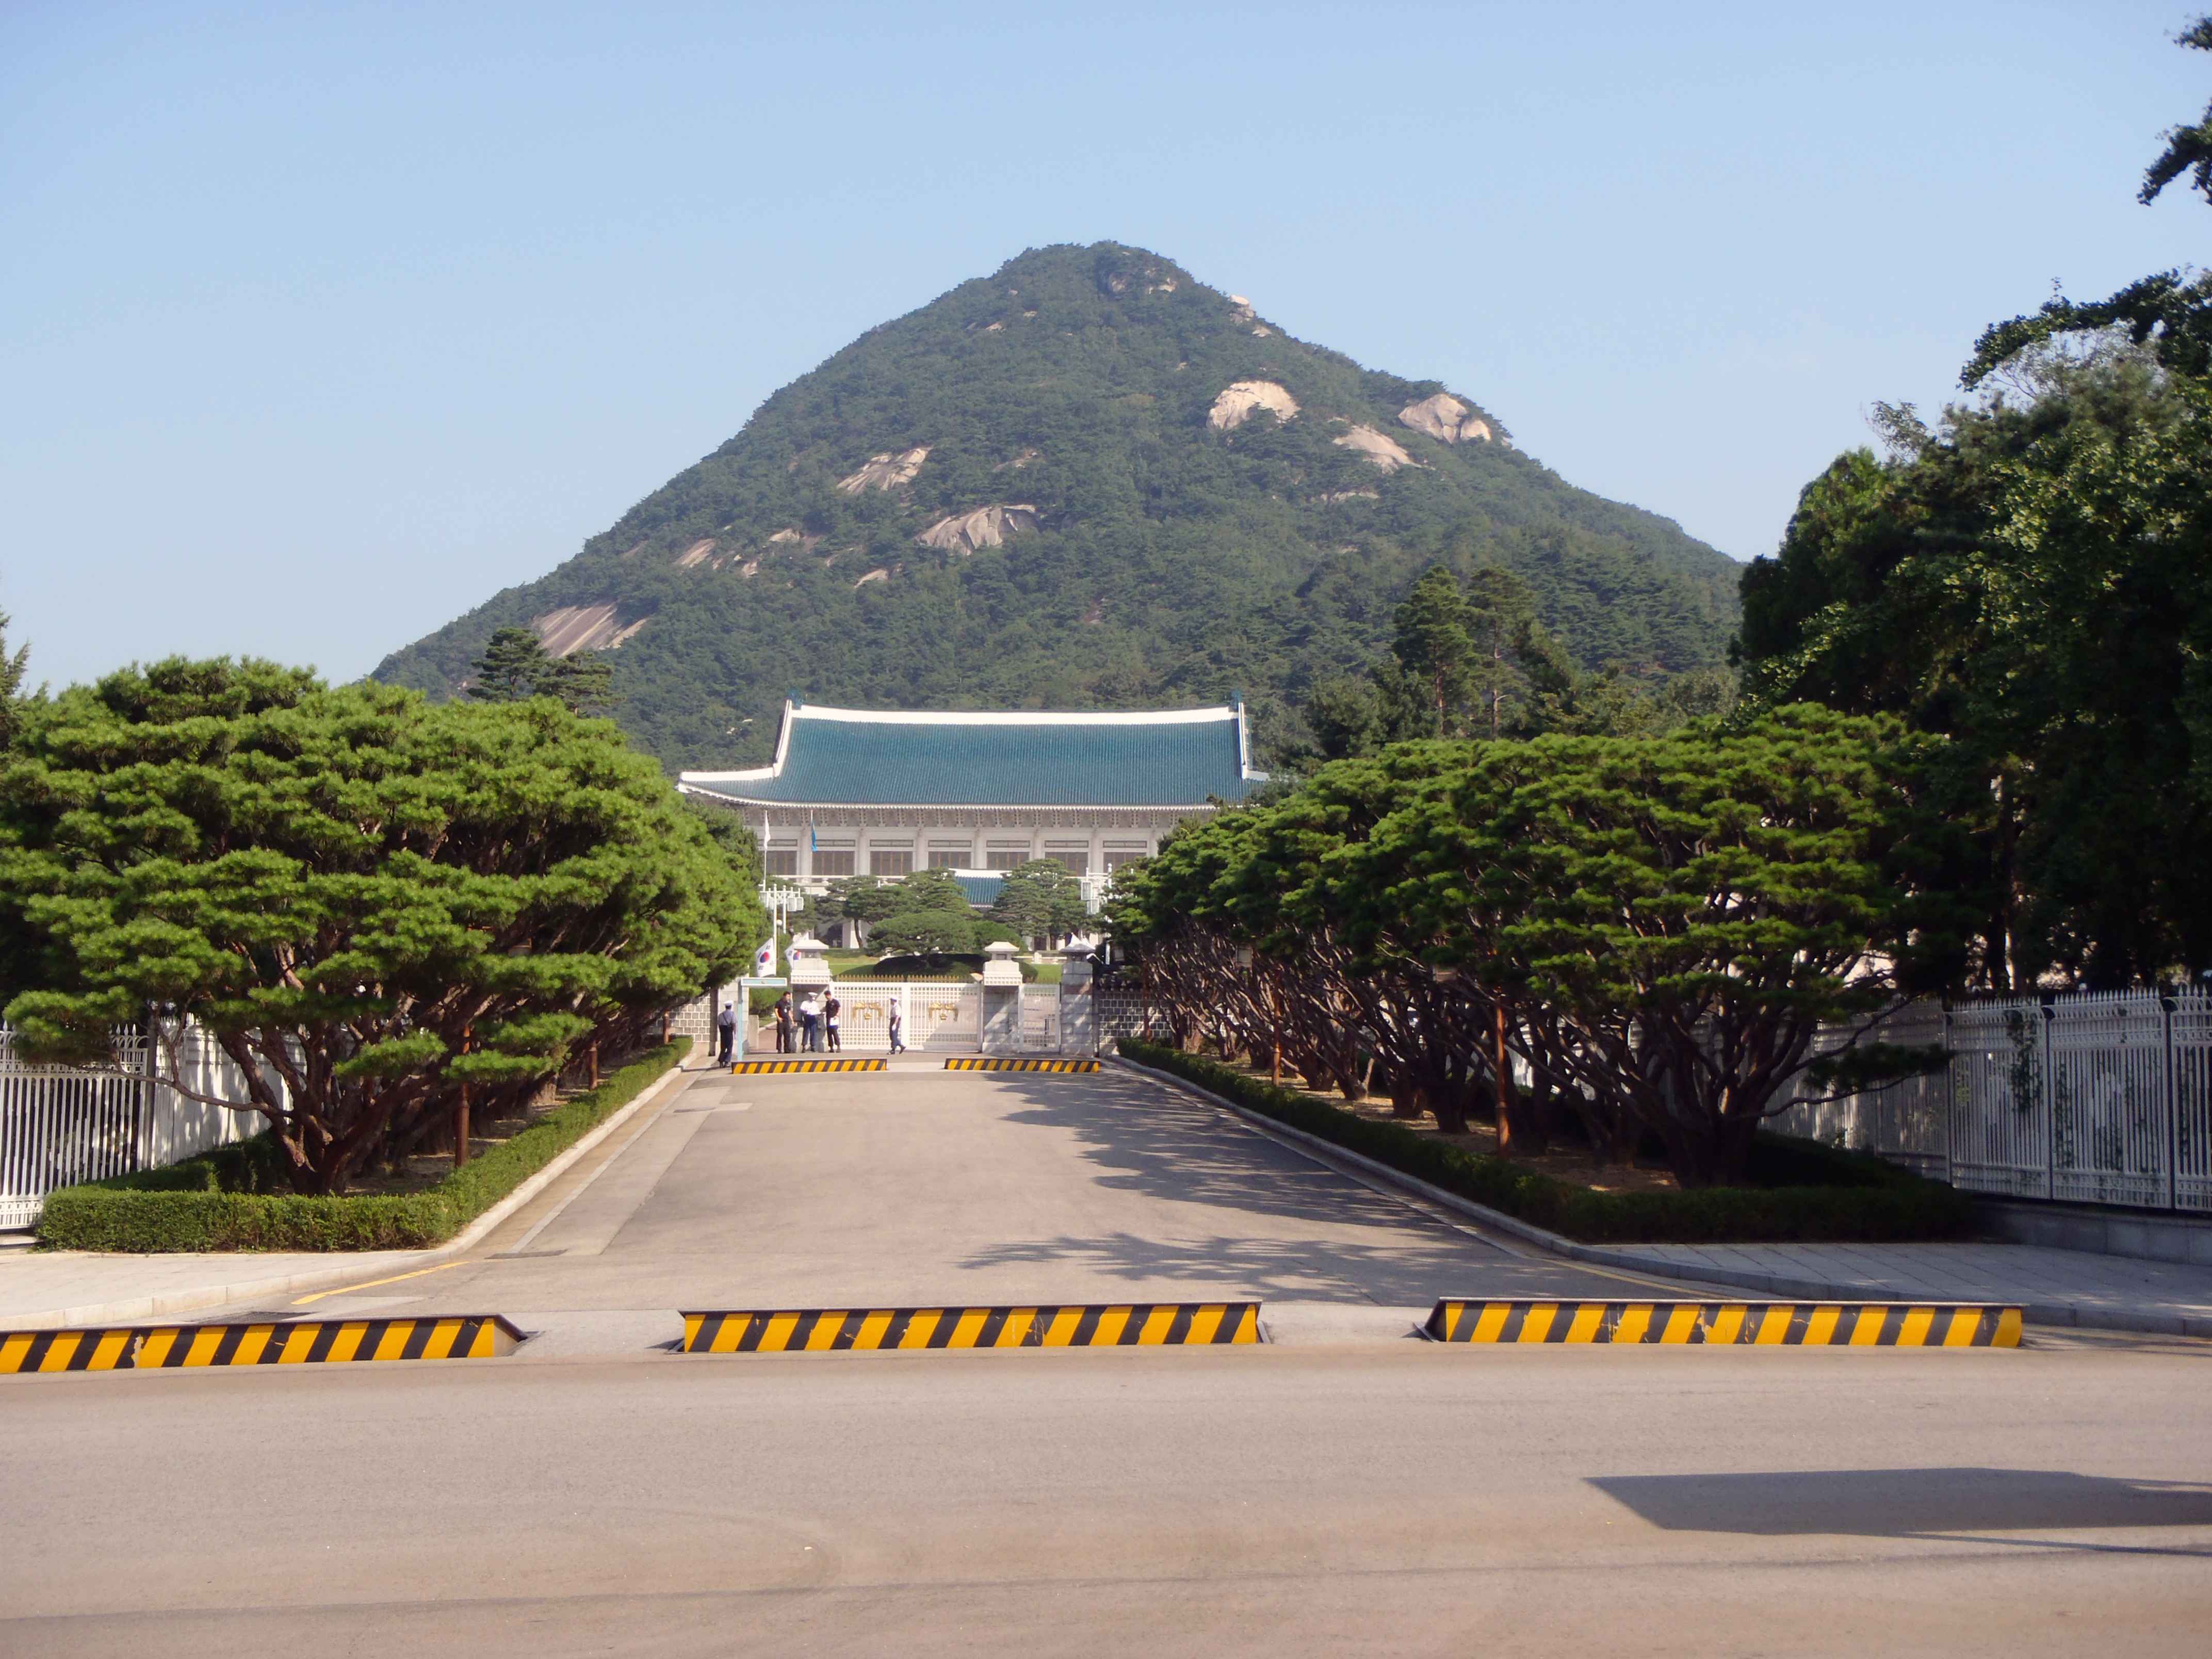
highway, building, monument, vacation, president, road trip, power, korea, history, estate, seoul, residential area